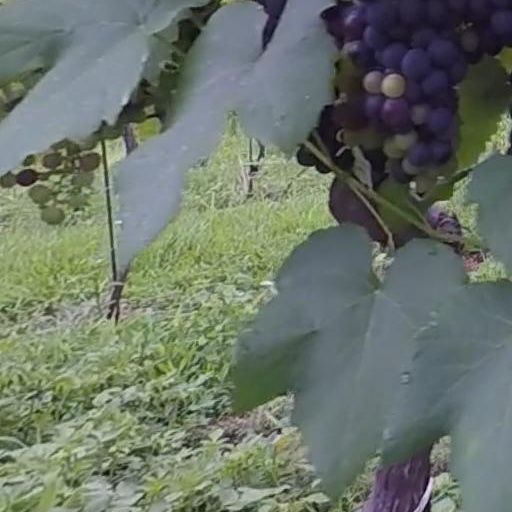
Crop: grape